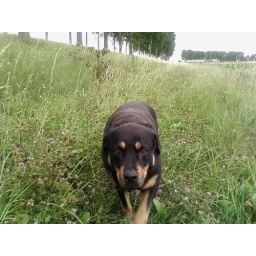
sweet dog in high grass